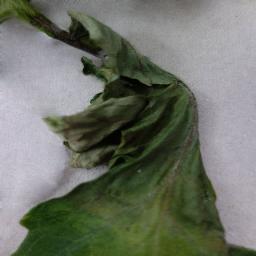
Label: Tomato___Late_blight